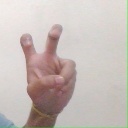
अक्षर: ई